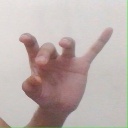
अक्षर: ओ